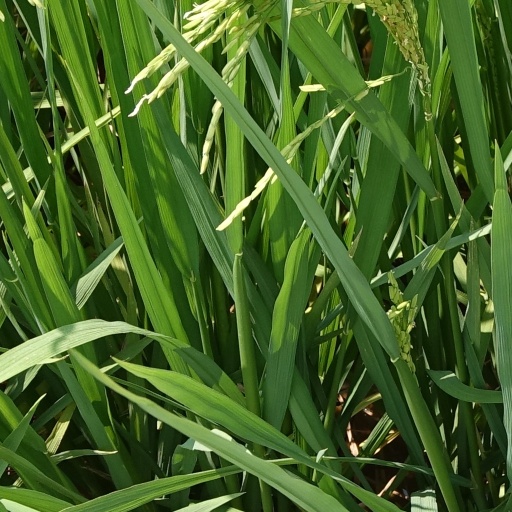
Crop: rice